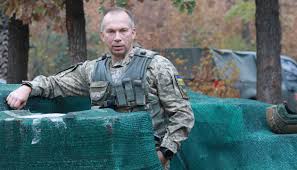
Label: Tank